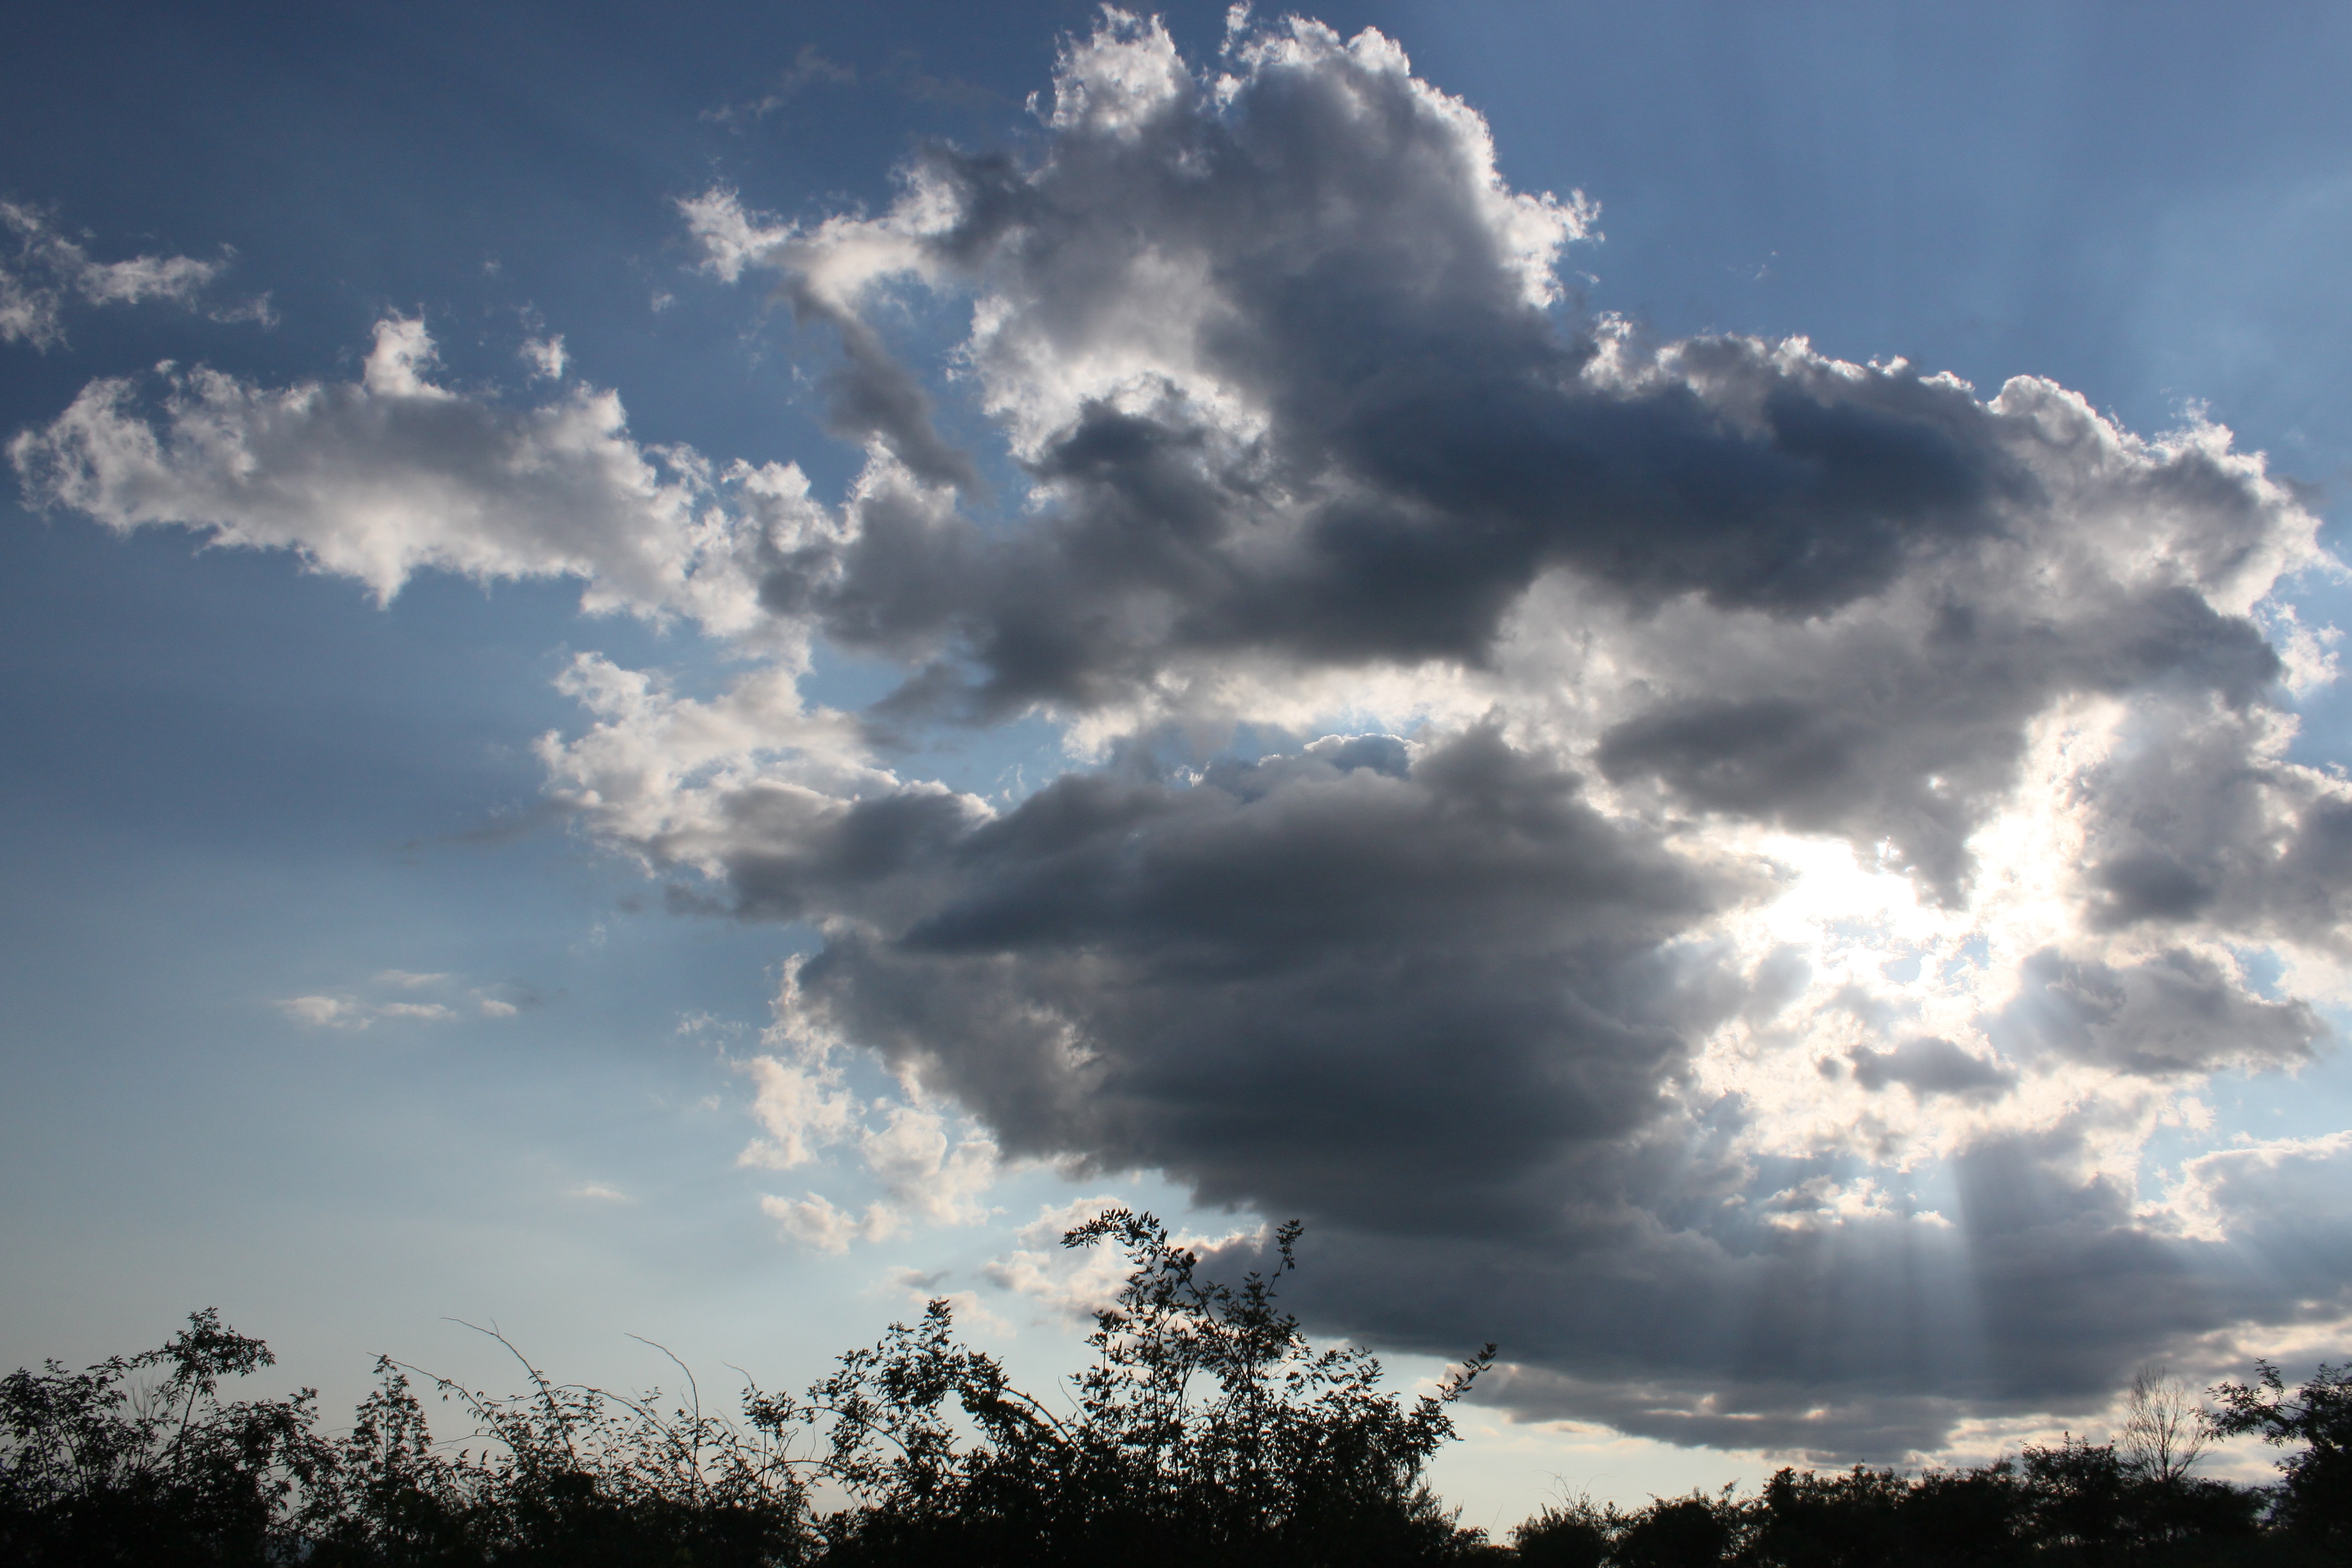
nature, light, cloud, sky, sun, sunlight, atmosphere, summer, dark, dusk, daytime, weather, cumulus, blue, clouds, bright, rays, meteorological phenomenon